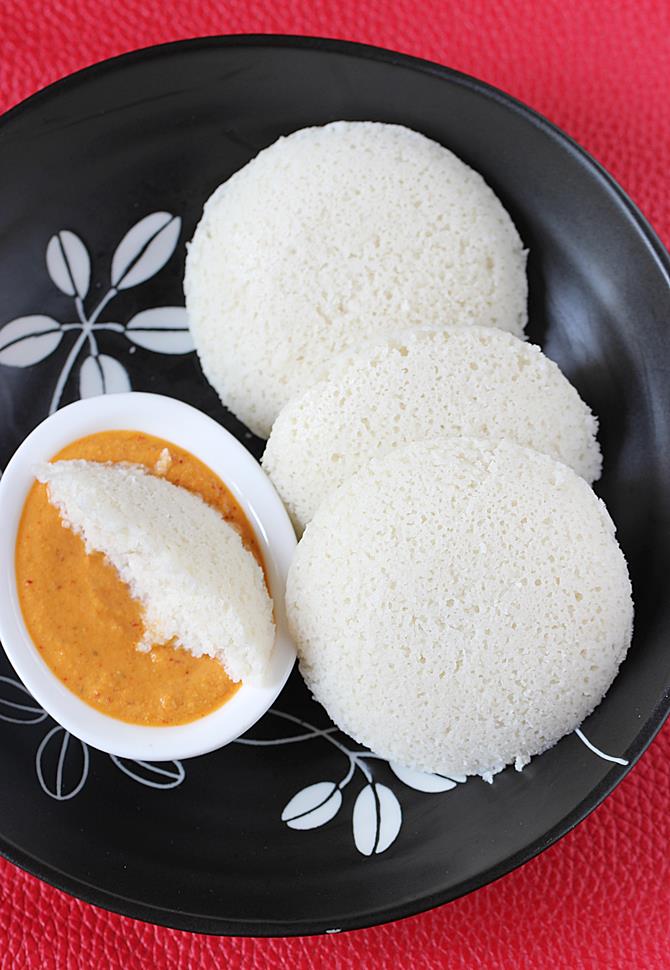
Dish: idli